Demographics of Houston

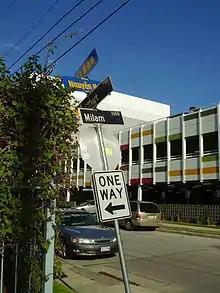
Several streets in the Midtown district have Vietnamese names

In the late 1800s, more Norwegians arrived at the port of Galveston than any other United States port other than Ellis Island in New York City. Many of the Norwegians who were processed through Galveston migrated to join compatriots in farming areas of Minnesota and other areas in the Midwestern United States. Houston and Stavanger, Norway have been sister cities since 1980, furthering this relationship.